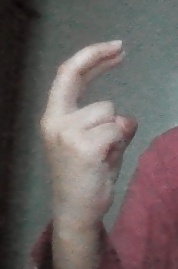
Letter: zay